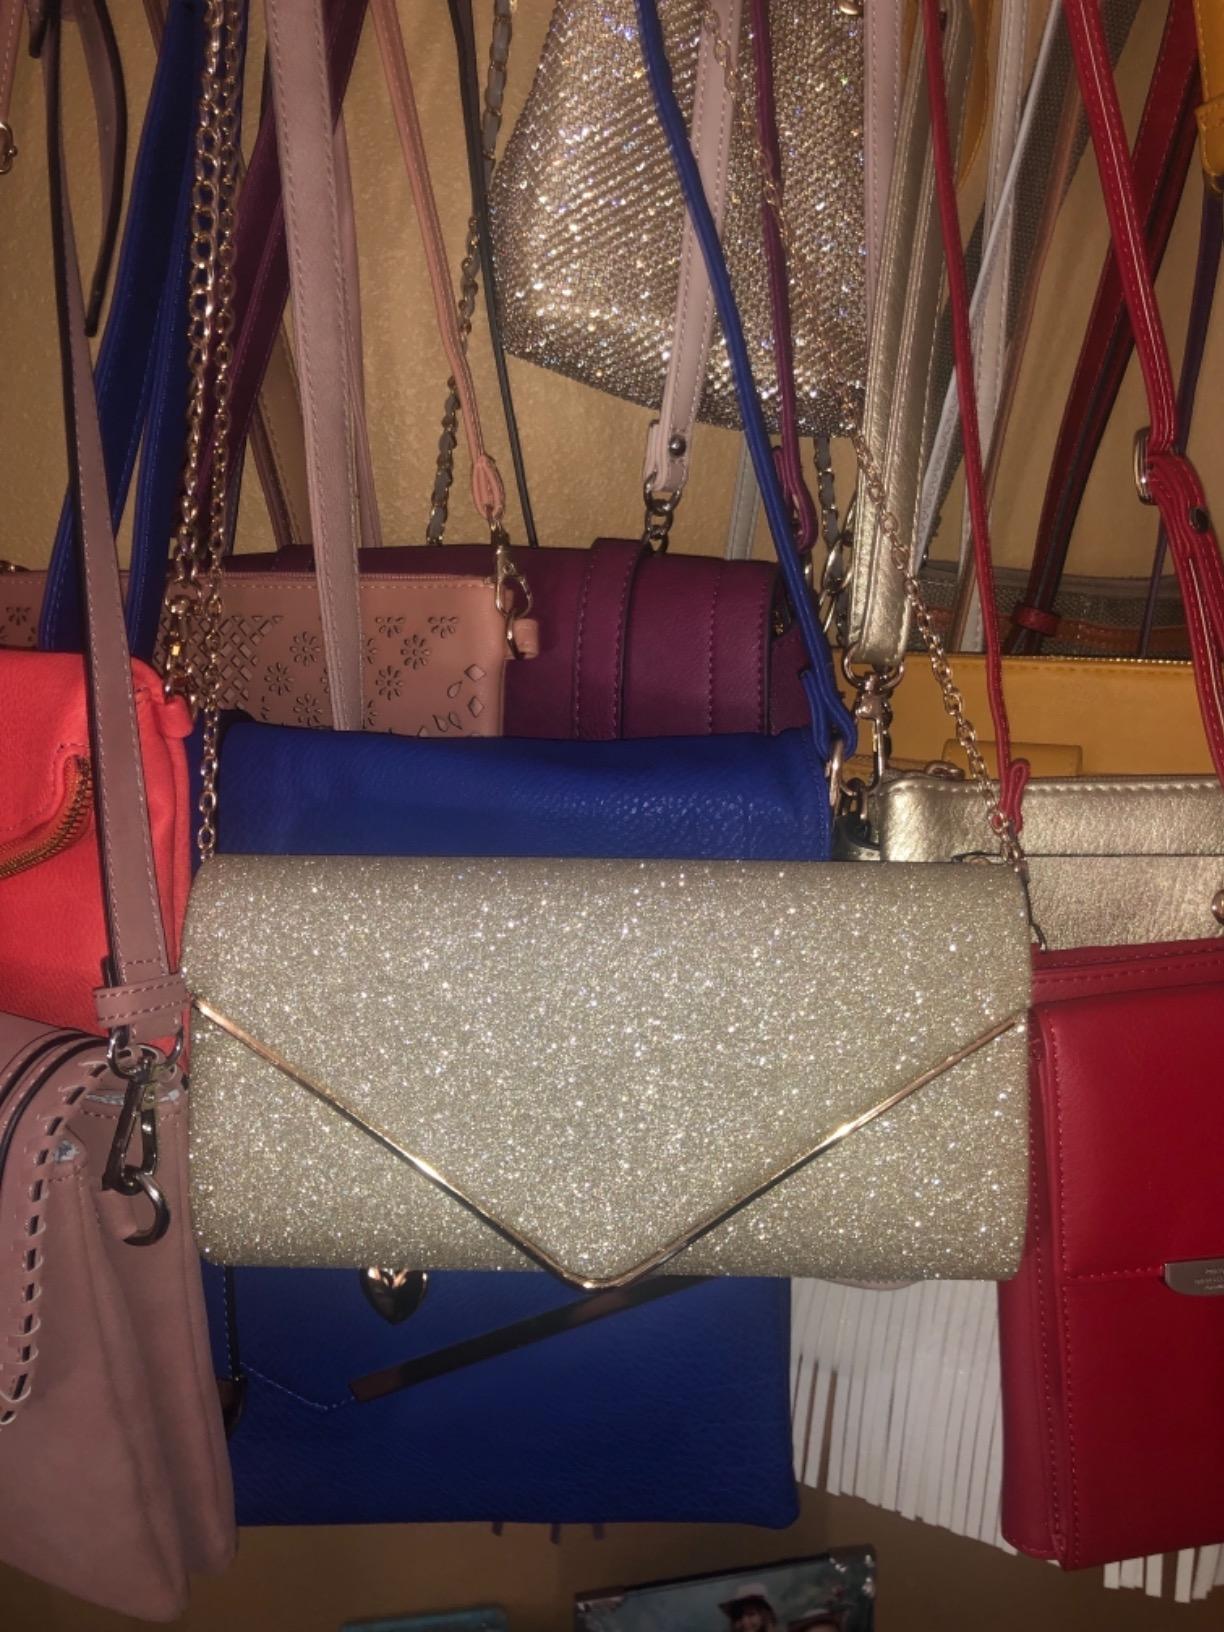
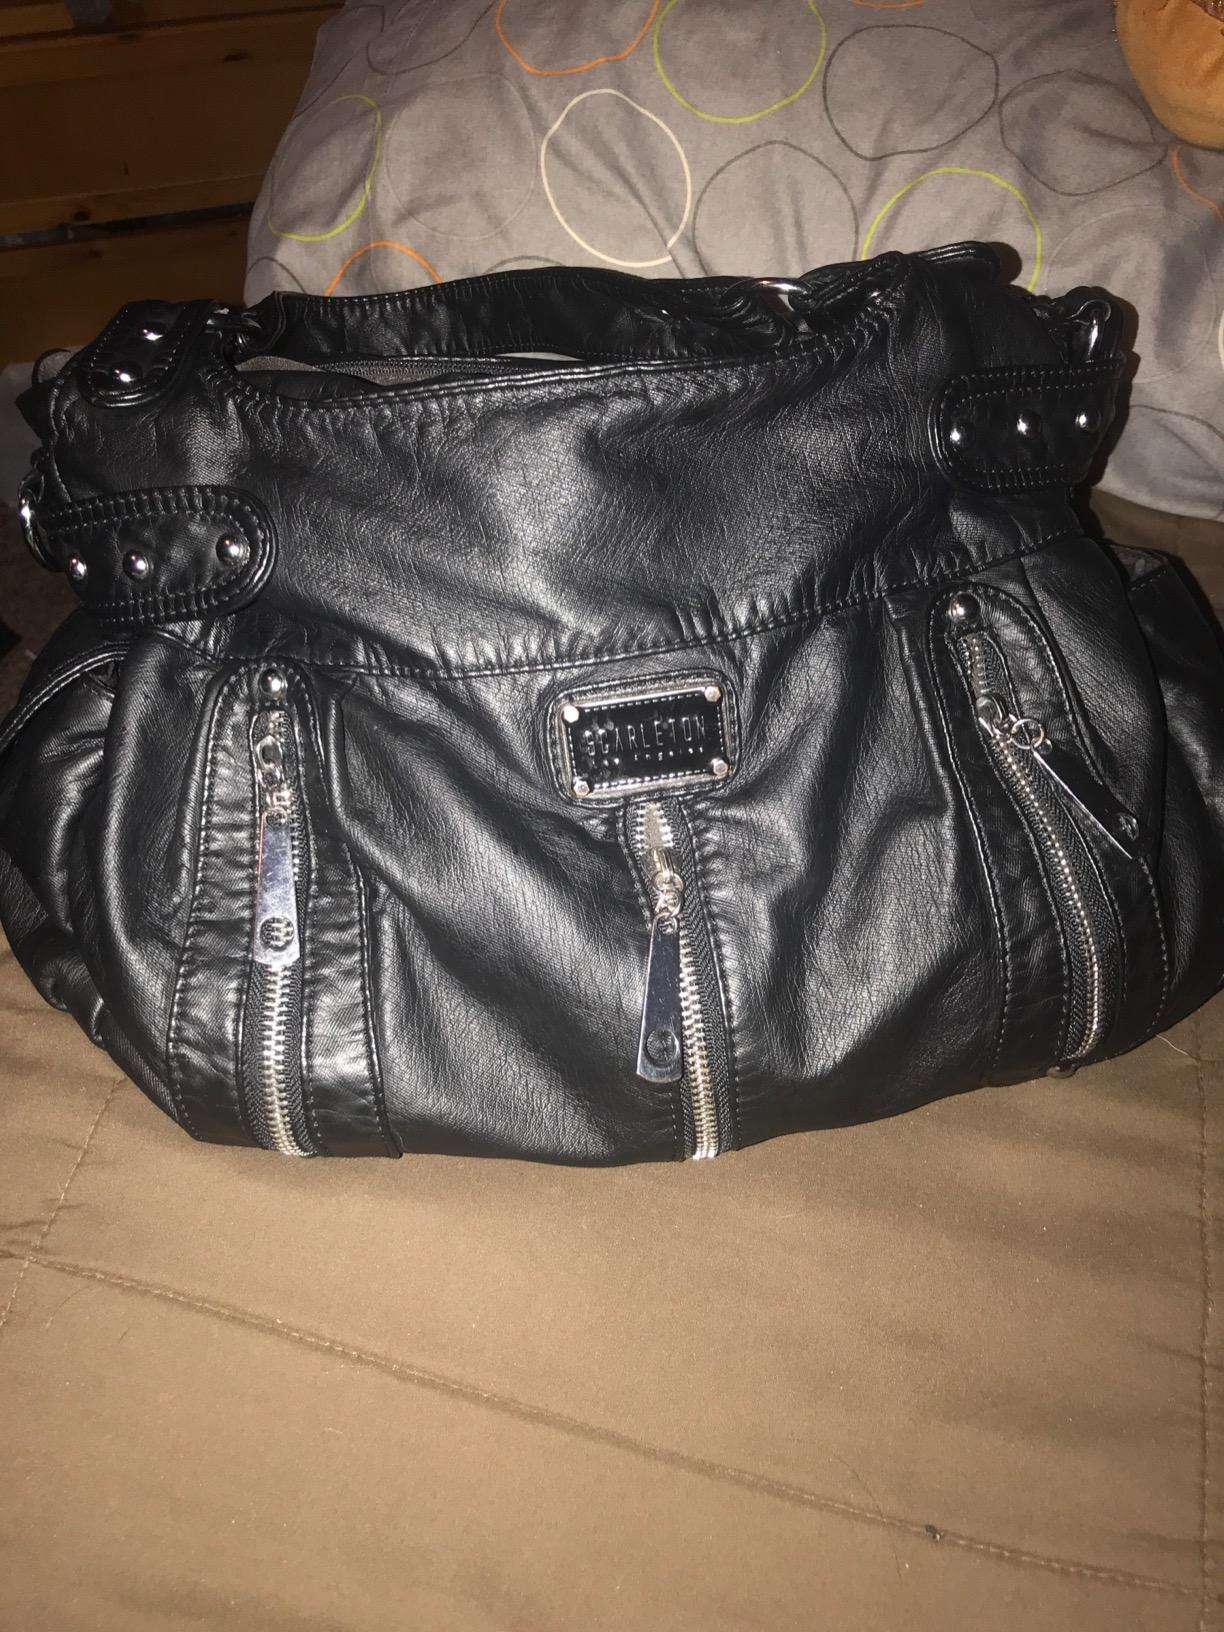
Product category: accessories_handbag
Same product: no